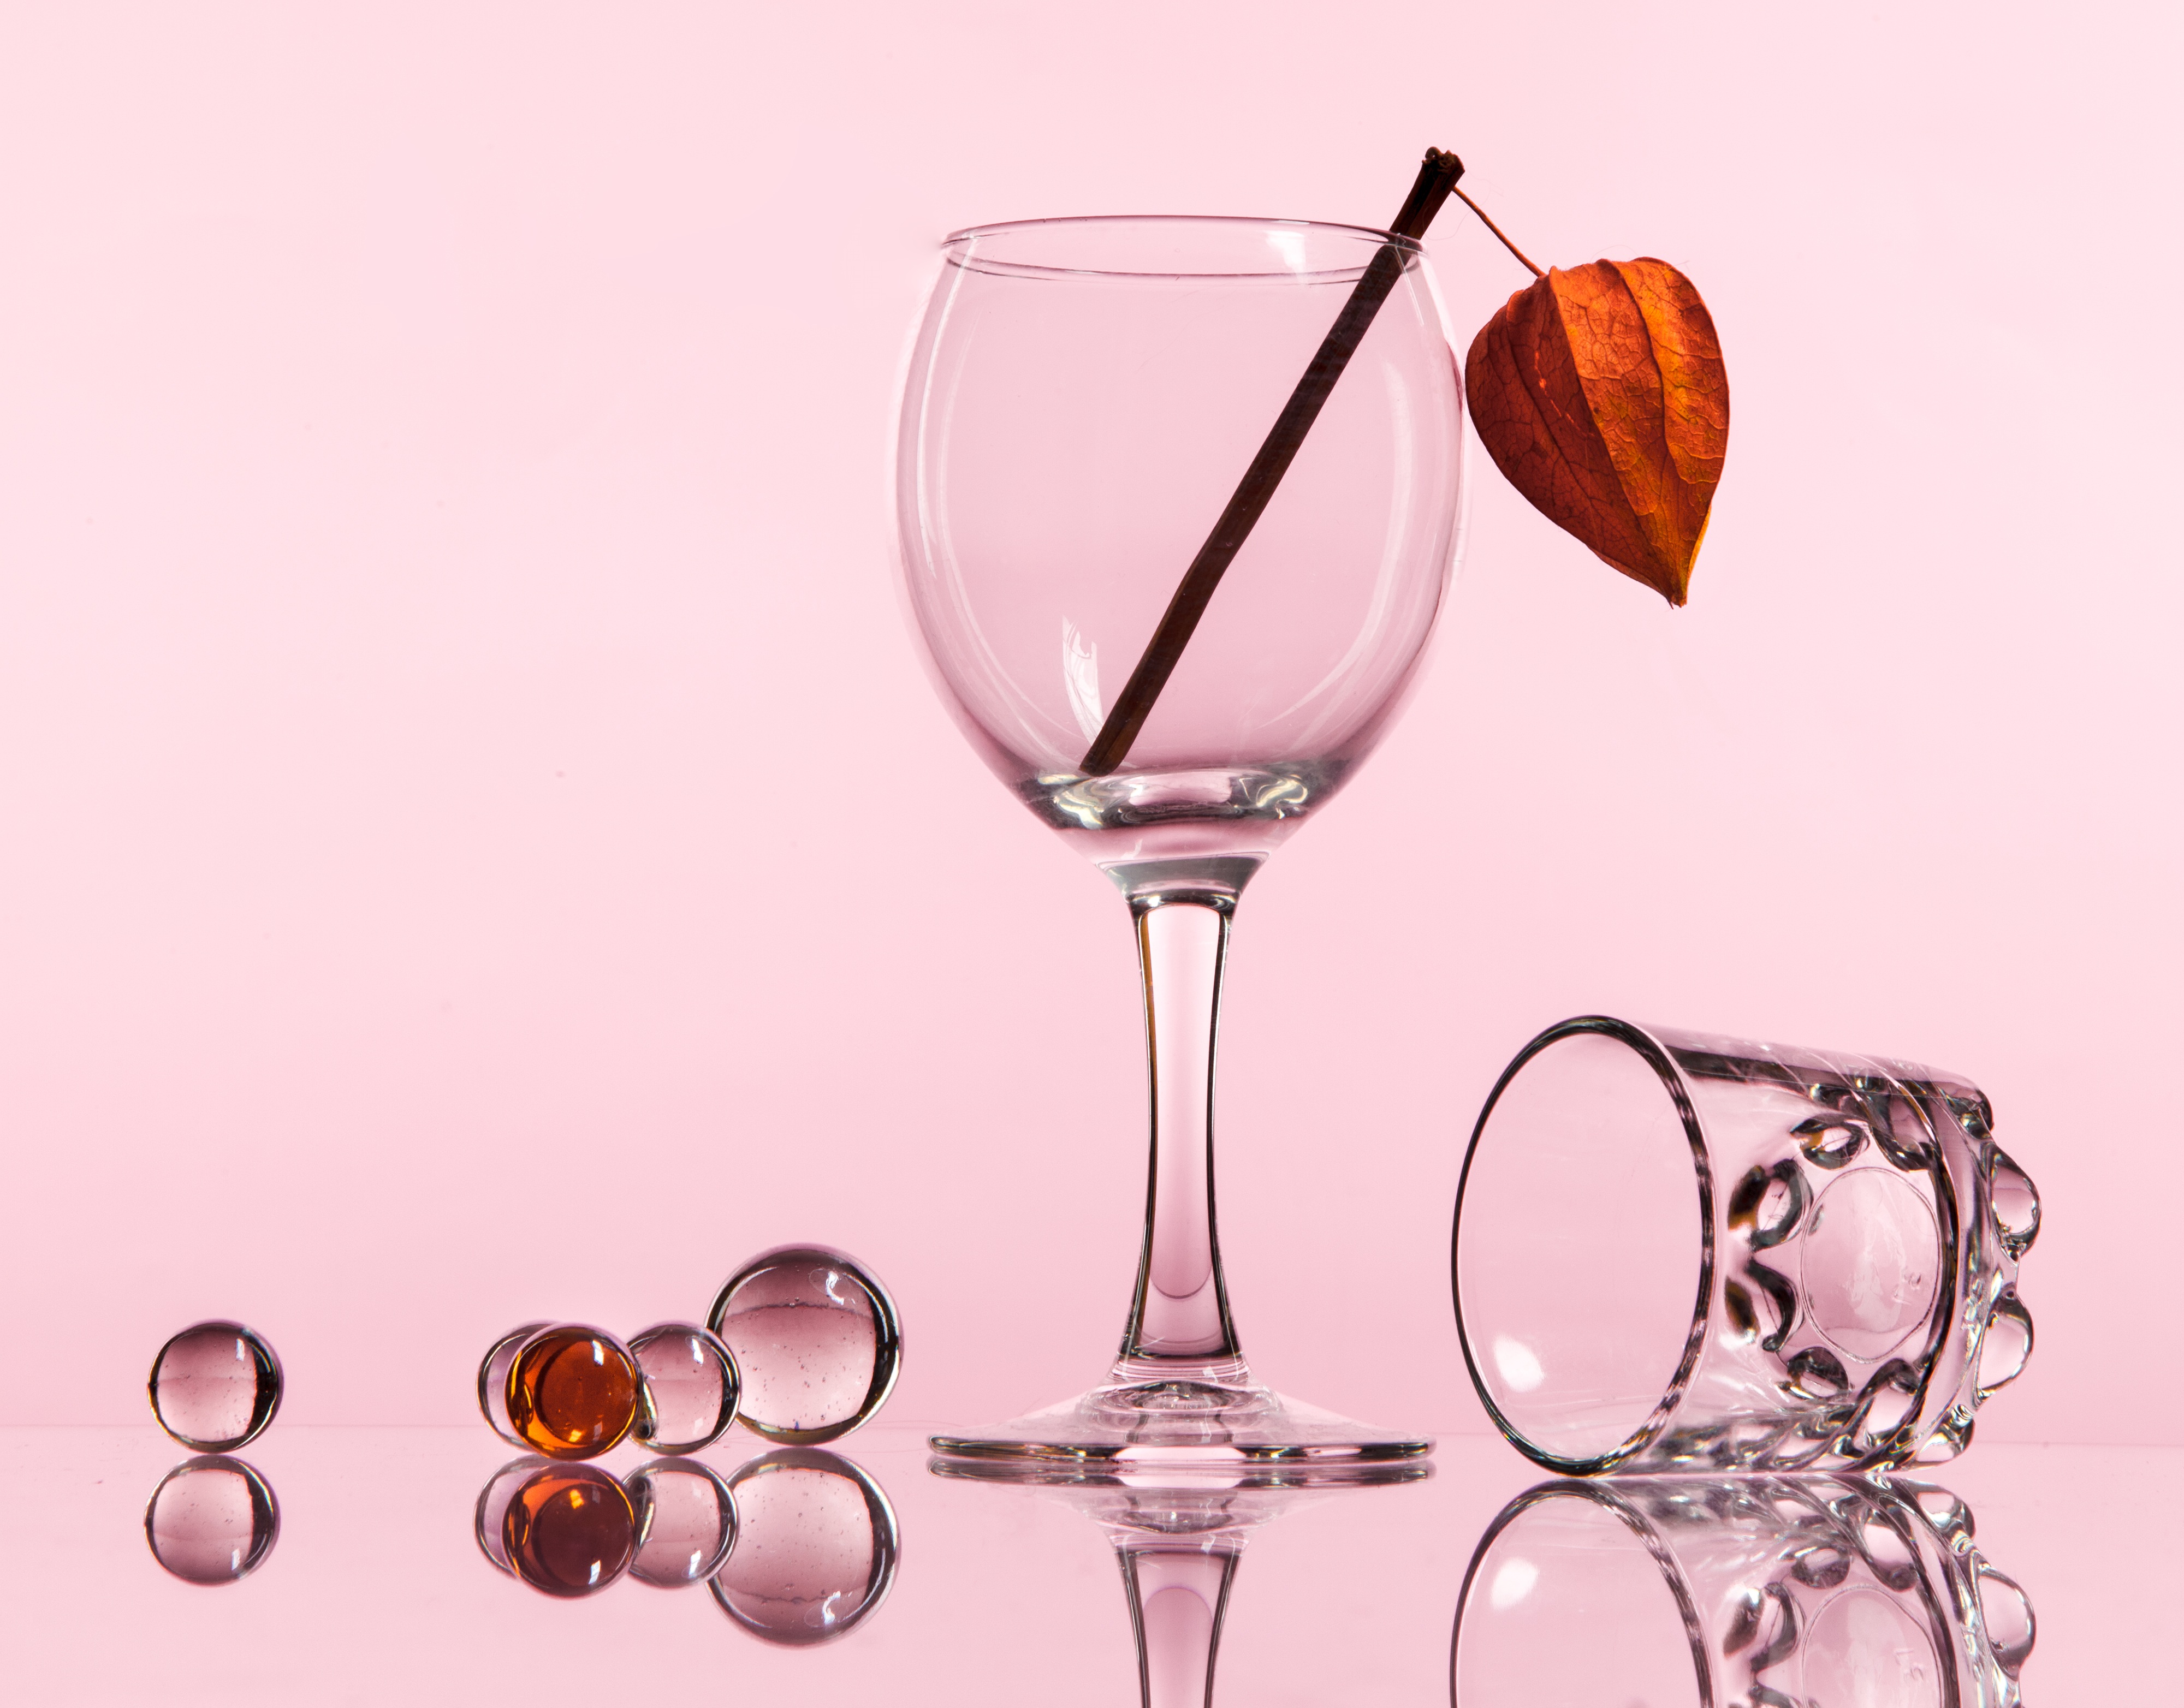
wine, glass, reflection, drink, red wine, still life, material, wine bottle, wine glass, champagne, clearance, stemware, alcoholic beverage, still life photography, drinkware, champagne stemware